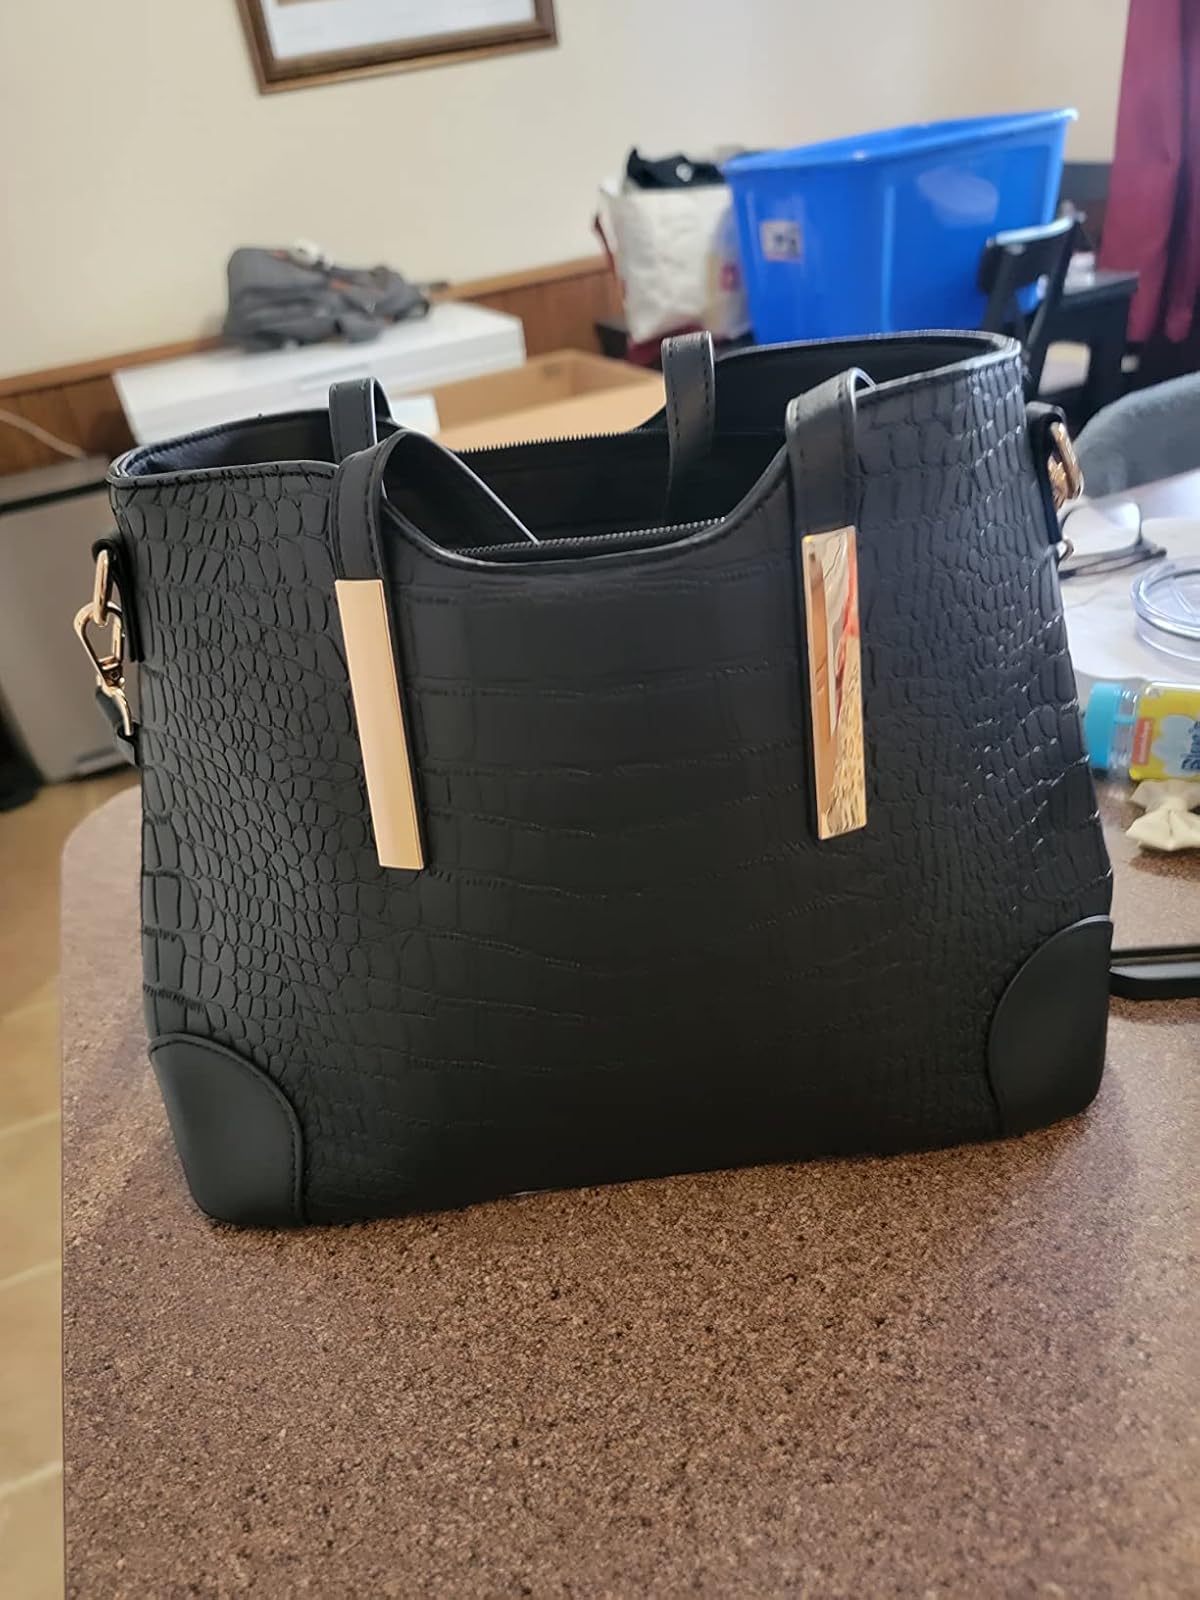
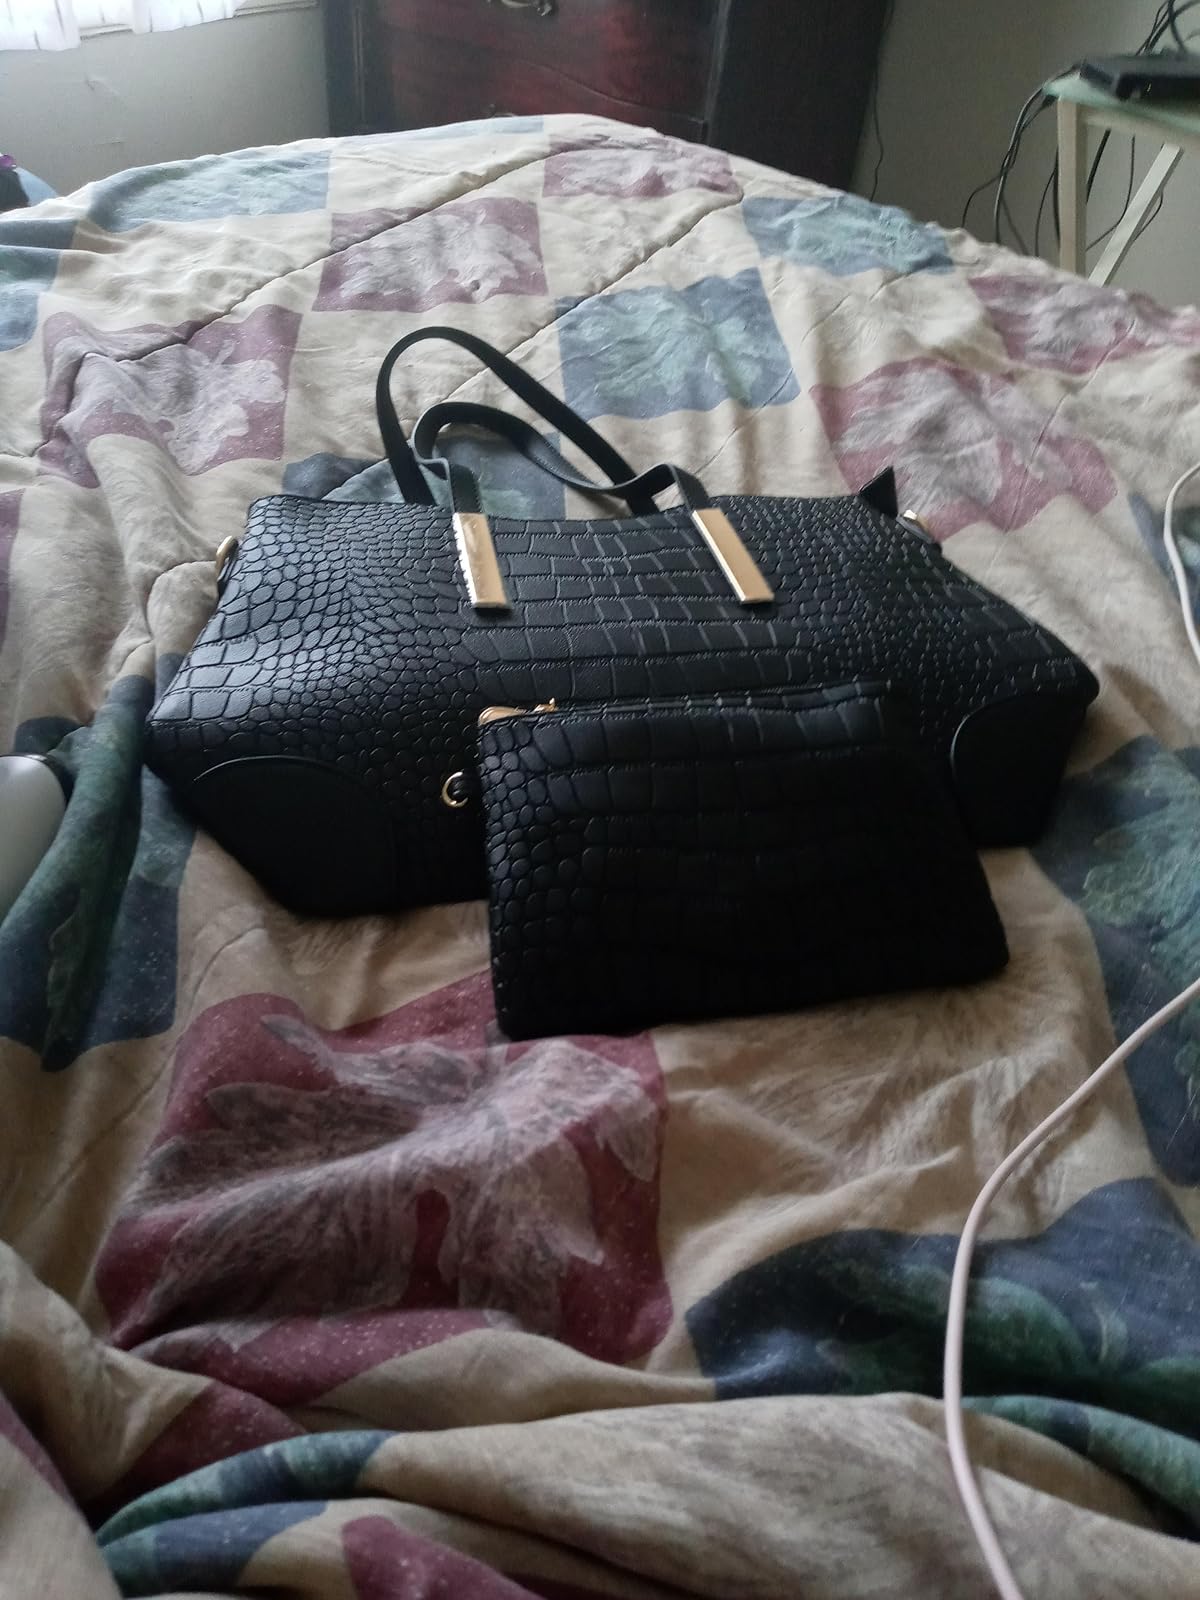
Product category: accessories_handbag
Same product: yes